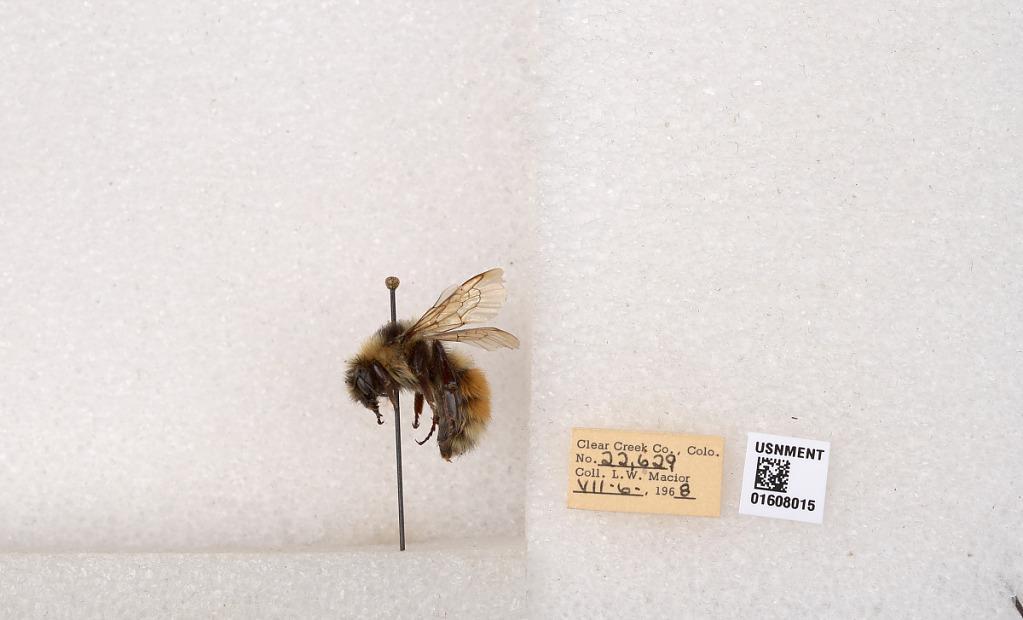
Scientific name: Bombus (Pyrobombus) sylvicola Kirby
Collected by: L. Macior
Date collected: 1968-7-6
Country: United States
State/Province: Colorado
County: Clear Creek
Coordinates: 39.6891, -105.644